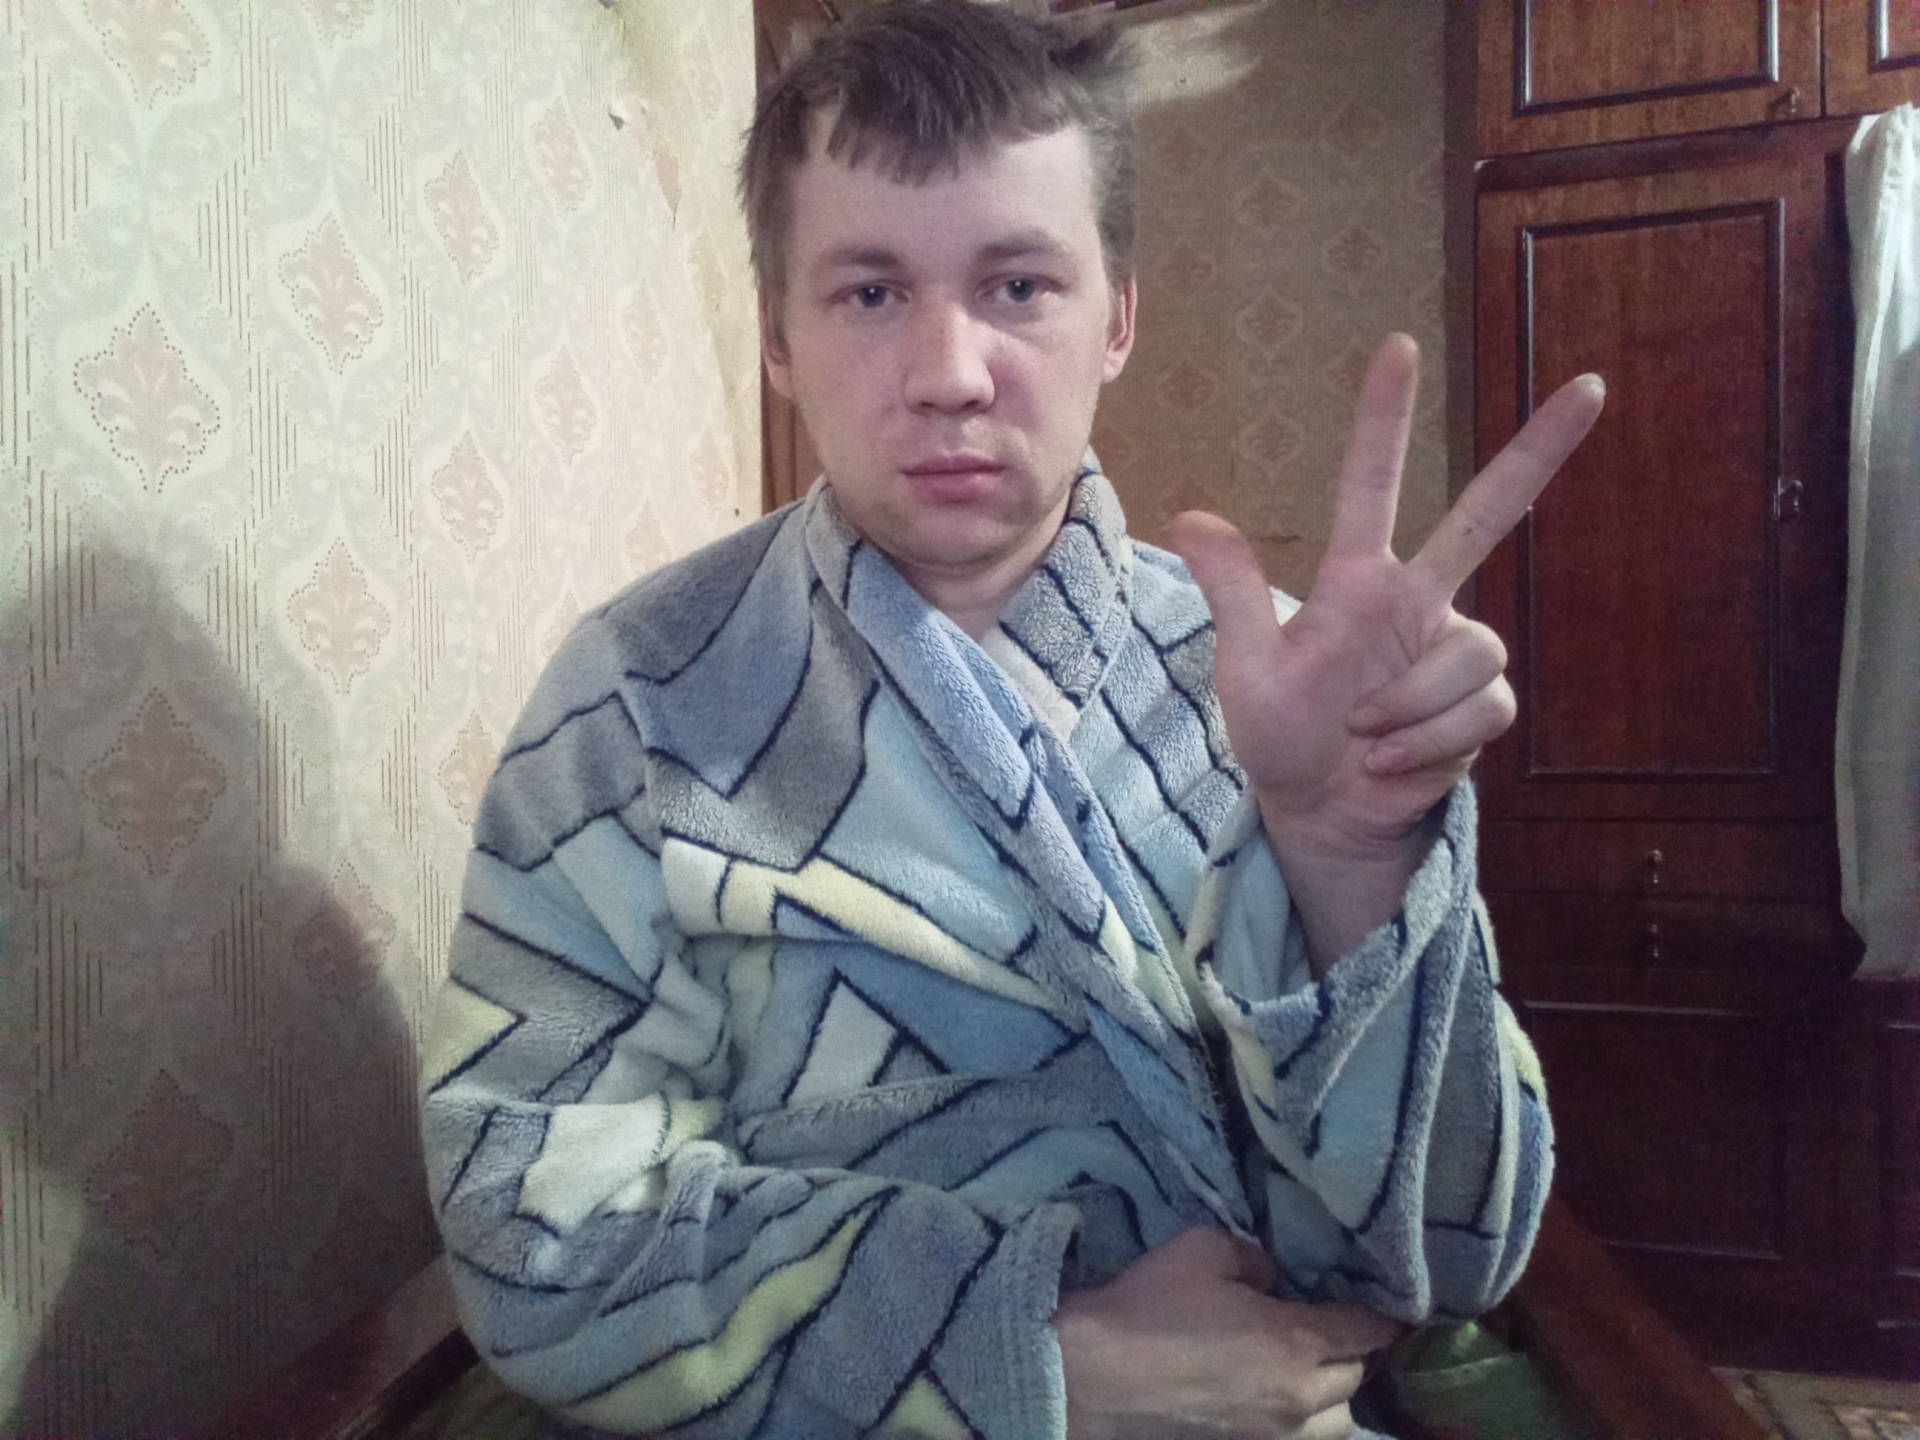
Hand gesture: three2